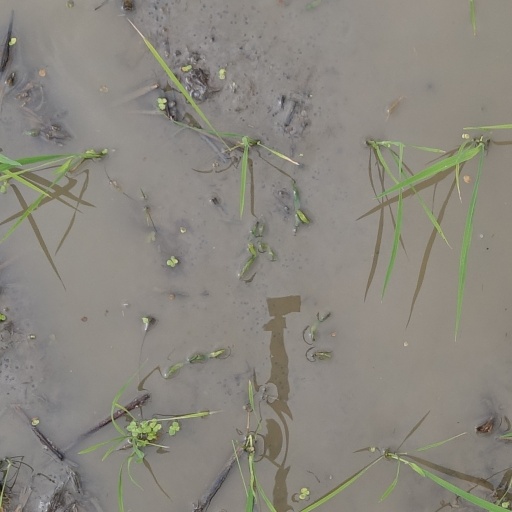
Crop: rice